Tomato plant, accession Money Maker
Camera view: vertical (180 deg); turntable rotation: 60 degrees
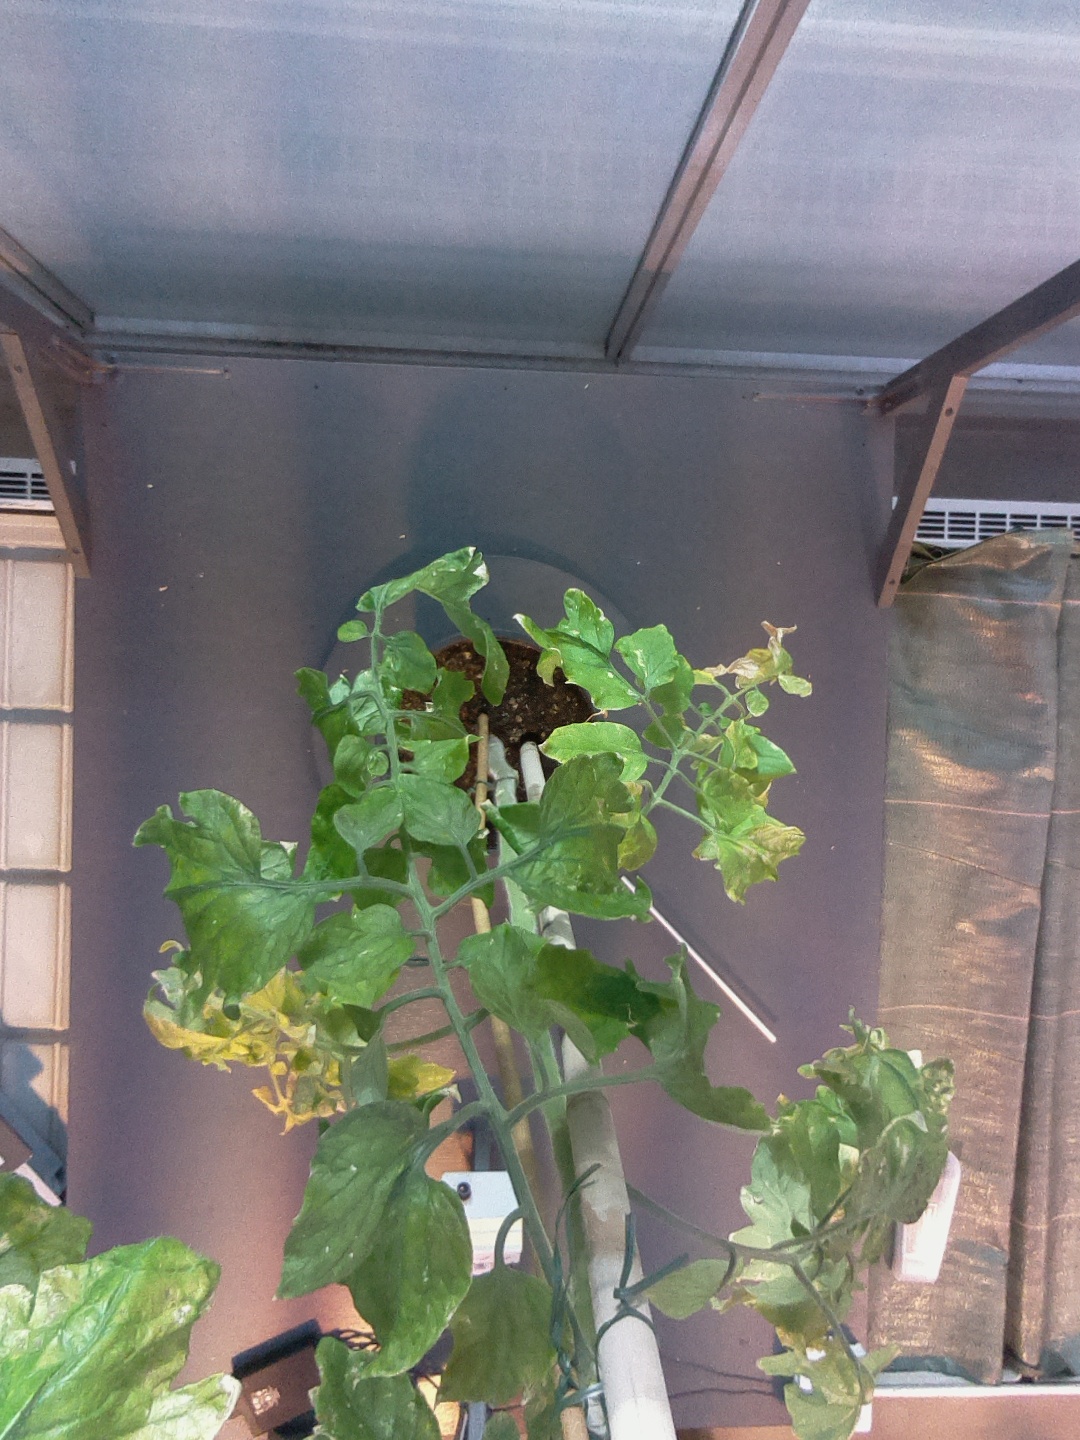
BBCH growth stage 78: 80% -90% of final fruit size